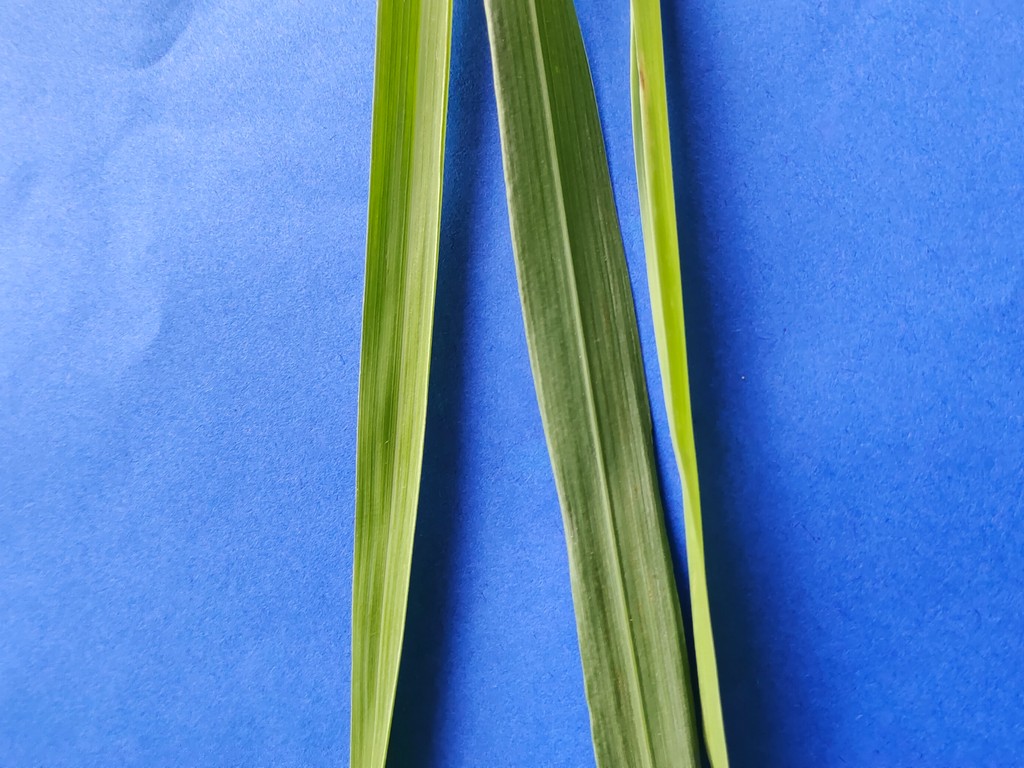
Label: Healthy